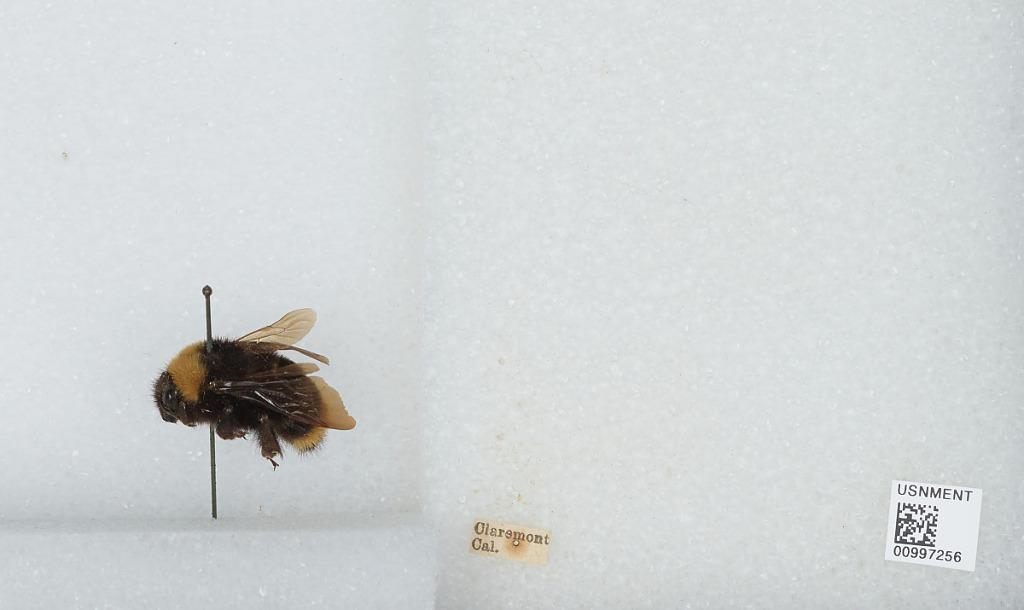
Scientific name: Bombus (Fervidobombus) californicus Smith
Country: United States
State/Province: California
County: Los Angeles
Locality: Claremont
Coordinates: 34.11, -117.72
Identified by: Medler, J. T.